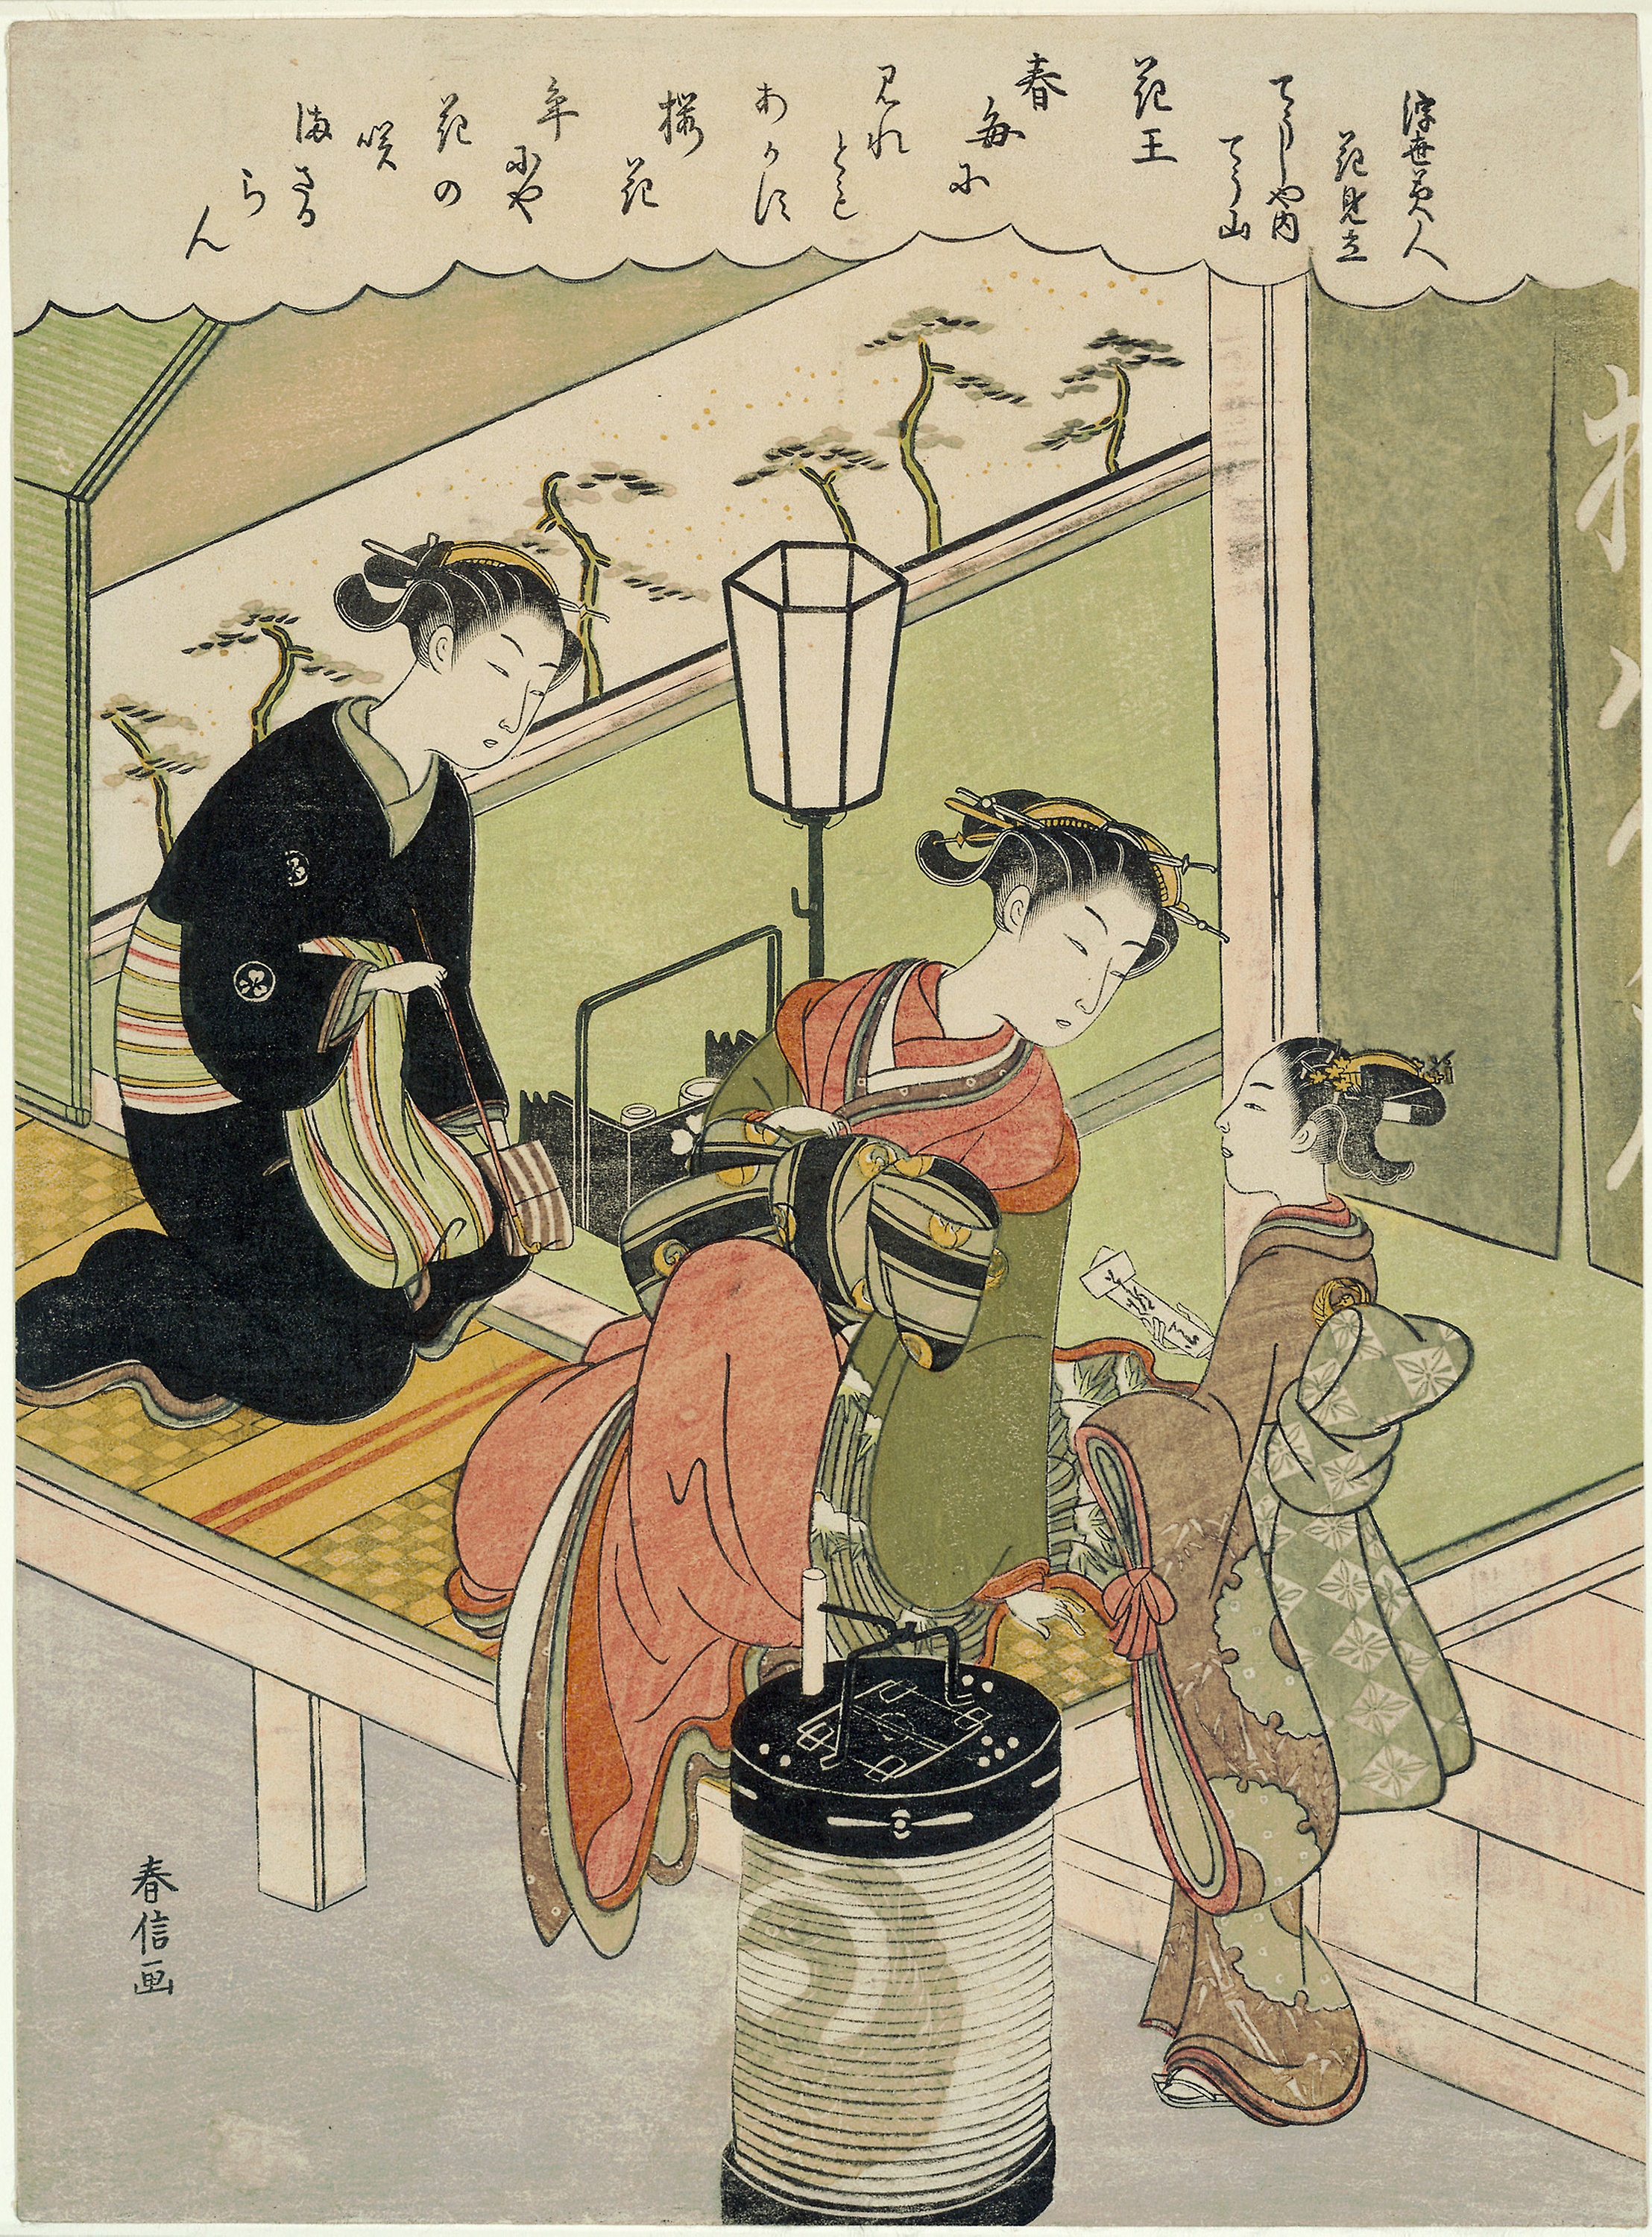
cartoon, art, illustration, human behavior, fiction